Wings of Evolution

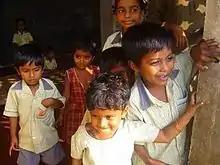
A Revolutionary system of education made possible for homeless and underprivileged children.

Wings of Evolution is a 2007 documentary film about the revolutionary educational system of the Siragu Montessori School, a school for homeless and underprivileged children, located in the outskirts of Chennai in Tamil Nadu, India. For a long time, the focus of education in India has been one of compulsory learning procedures, rote learning and examination-based evaluation with no emphasis on children's understanding of concepts, critical thinking and implications in their life outside school.